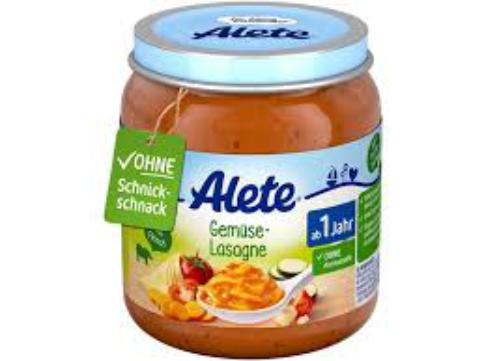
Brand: Alete
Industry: Food